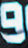
Number: 9